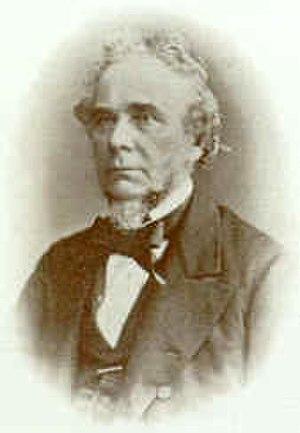
John Eliot Howard est un botaniste et pharmacien britannique.